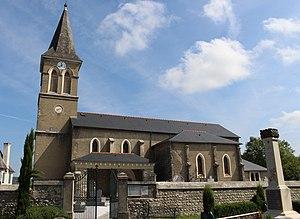
Église Saint-Mauront de Horgues (Hautes-Pyrénées)
La liste des églises des Hautes-Pyrénées recense de manière exhaustive les églises situées dans le département français des Hautes-Pyrénées.
Horgues est une commune française située dans le département des Hautes-Pyrénées, en région Occitanie.